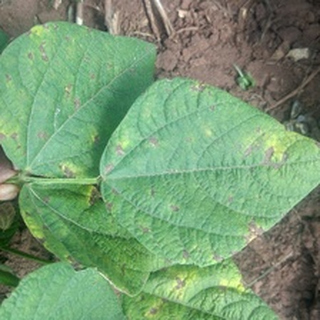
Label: bean_angular_leaf_spot